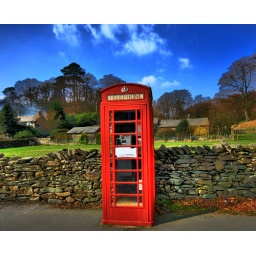
This old phone box stands in the village of Grasmere in the English Lake district.